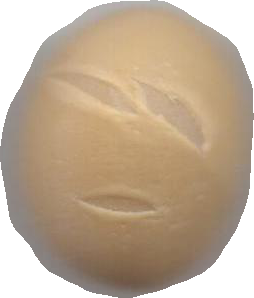
Variety: Grobogan